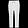
Label: Trouser